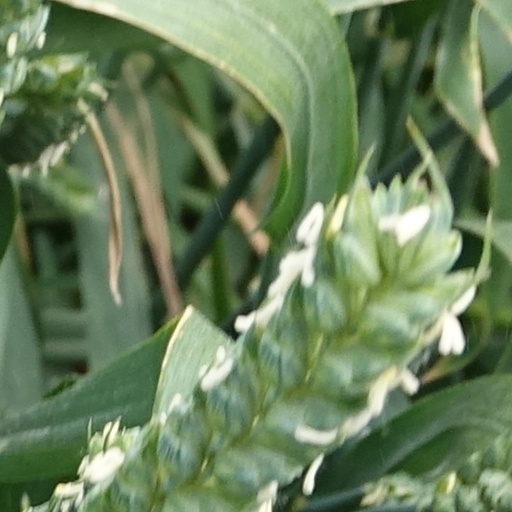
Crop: wheat